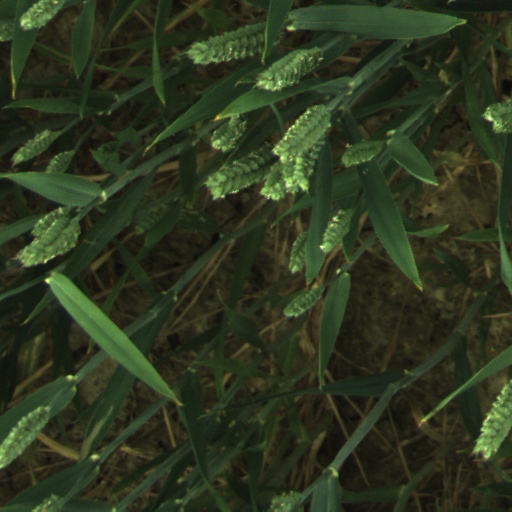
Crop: wheat